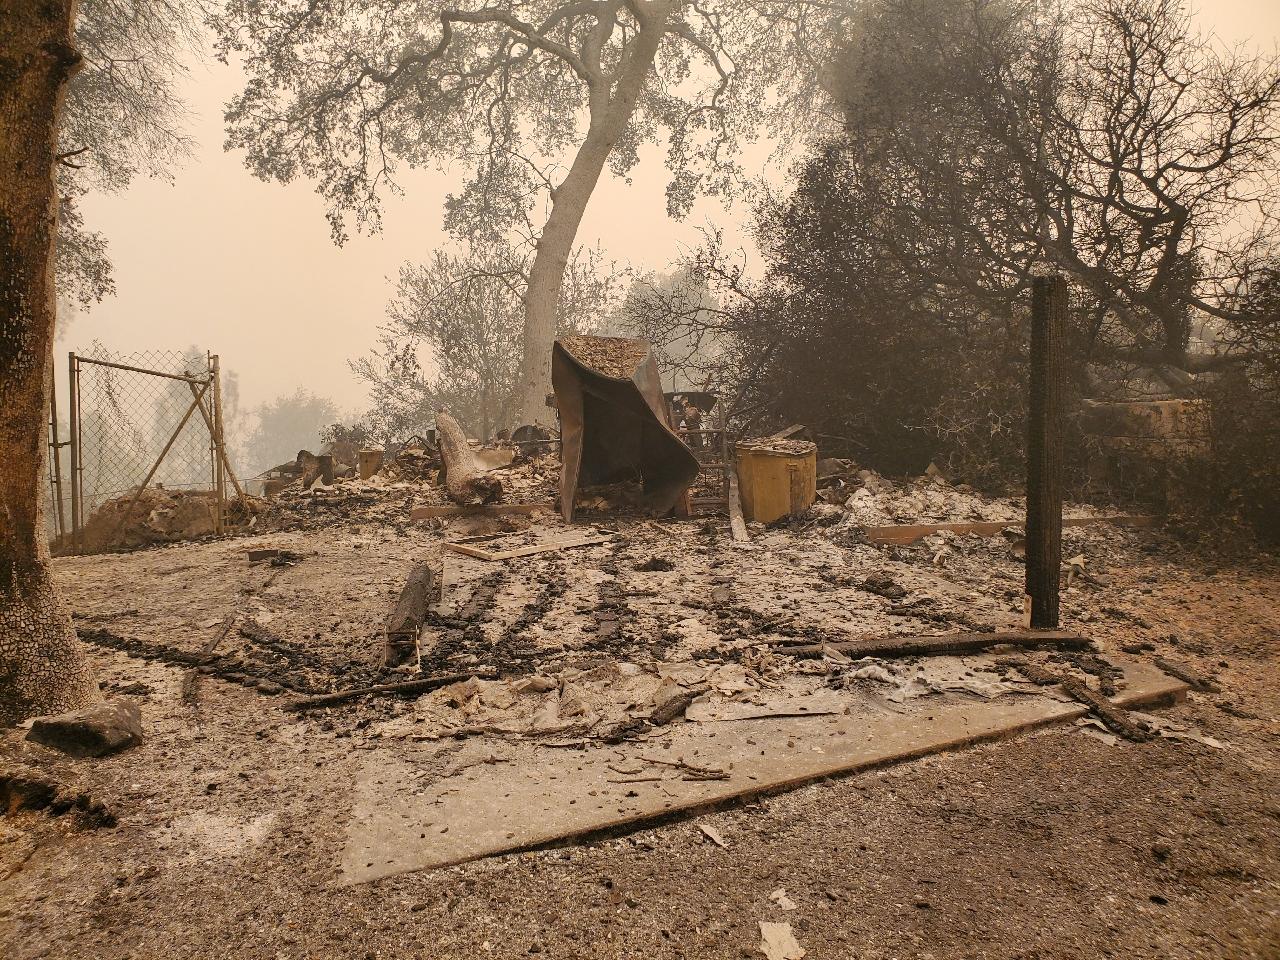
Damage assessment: destroyed